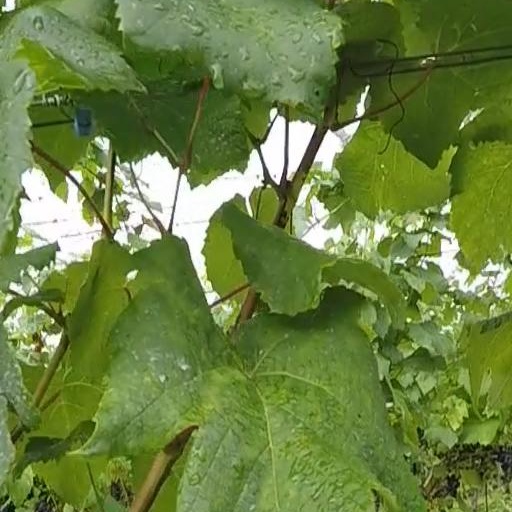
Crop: grape